Old Tallangatta

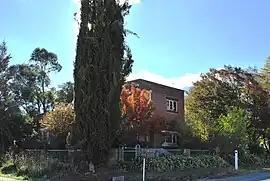
A residence in Old Tallangatta

Old Tallangatta is a locality in north-east Victoria, Australia. It is in the Shire of Towong local government area, at the upper end of the Mitta Arm of Lake Hume, near the confluence of the Mitta Mitta River and Tallangatta Creek, north-east of the state capital, Melbourne.